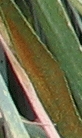
Label: Wheat___Brown_Rust